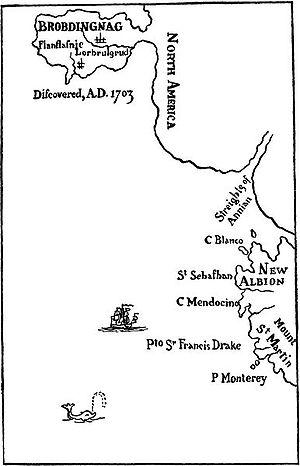
Une île imaginaire est une île dont l'existence est fictive parce qu'elle est imaginaire ou que son existence a été réfutée la supposition de celle-ci, ou après sa prétendue découverte. Cette notion regroupe donc les îles tirées d'œuvres, des croyances populaires et religieuses ainsi que des considérations historiques. Les caractéristiques d'une île imaginaire et les évènements qui peuvent s'y dérouler peuvent être totalement inventés ou s'appuyer sur des faits et considérations réels, mythifiés le cas échéant.
Brobdingnag est un royaume où vit un peuple de géants, les Brobdingnags, dont parle Jonathan Swift dans son roman Les Voyages de Gulliver.
Les pays terrestres de fiction énumérés dans cet article sont des pays qui apparaissent dans des œuvres de fiction, quel que soit le média, et qui sont situés sur la Terre.